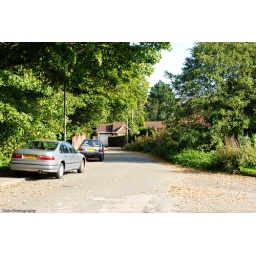
The cars park on the edge of the road as the car park is near full; they are surrounded by autumn leaves.